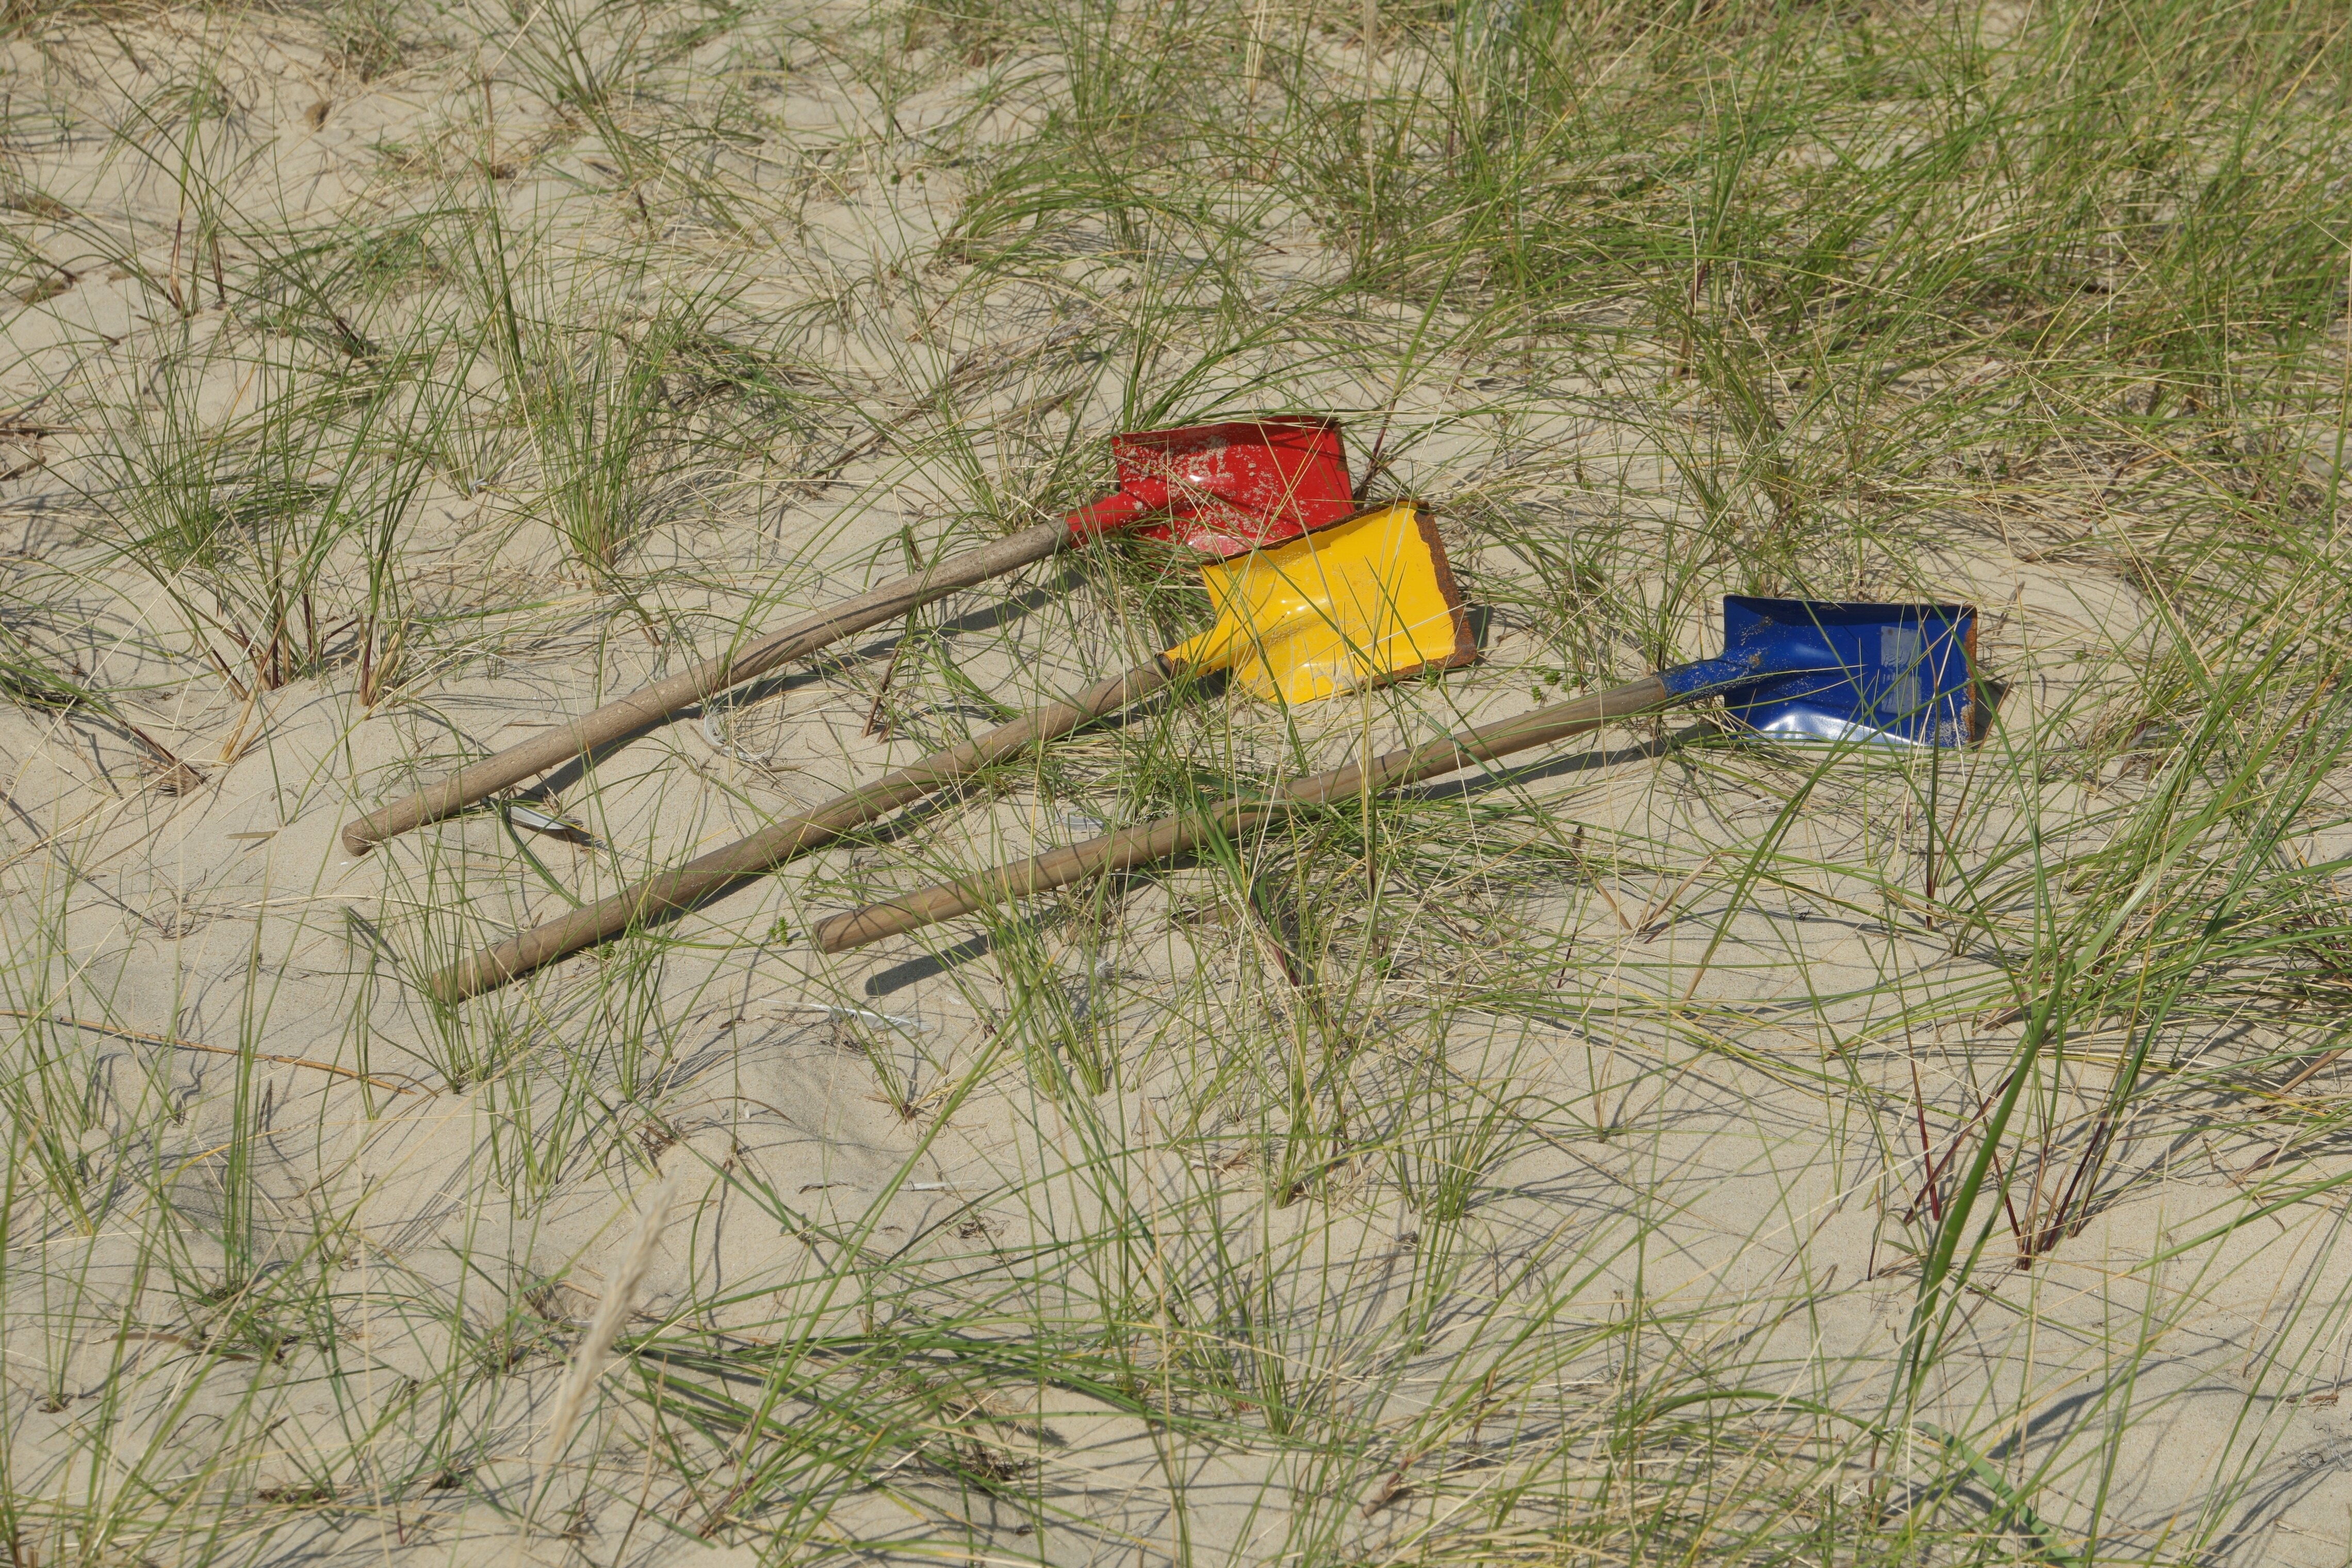
beach, sea, water, nature, sand, wind, travel, soil, terrain, still life, holidays, north sea, flotsam, sand beach, sylt, geological phenomenon